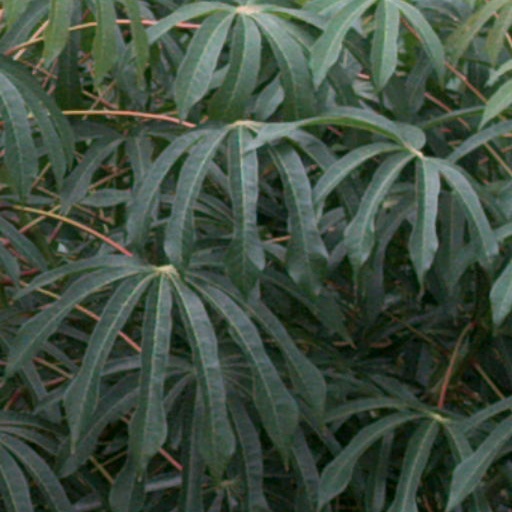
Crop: cassava